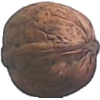
Label: walnut